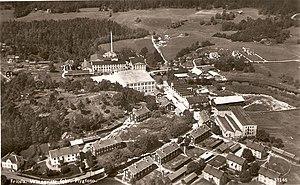
Fritsla est une localité de Suède située dans la commune de Mark du comté de Västra Götaland. Elle couvre une superficie de 3,27 km². En 2010, elle compte 2 293 habitants.